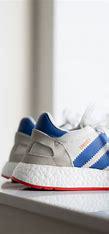
Brand: Adidas
Model: Iniki Runner